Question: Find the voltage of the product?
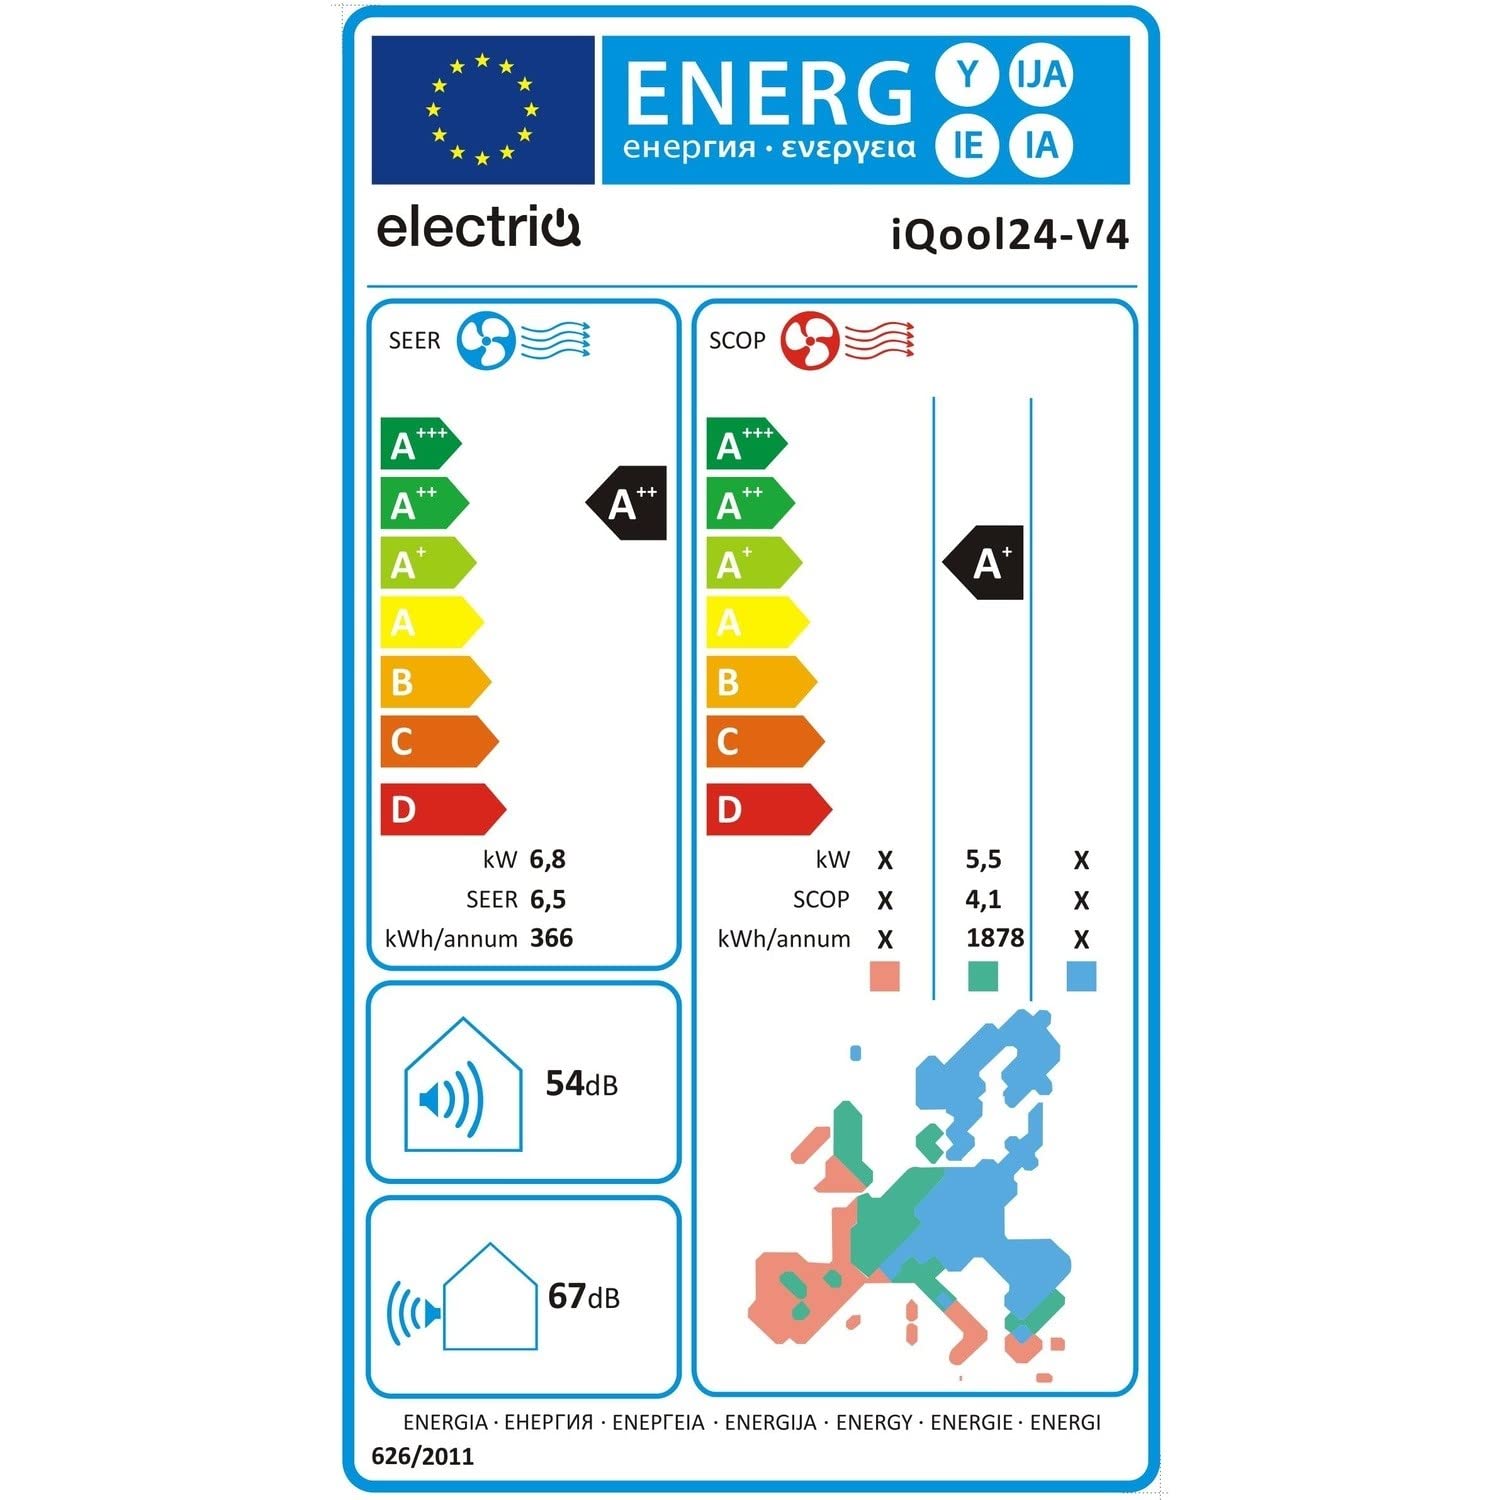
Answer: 24.0 volt